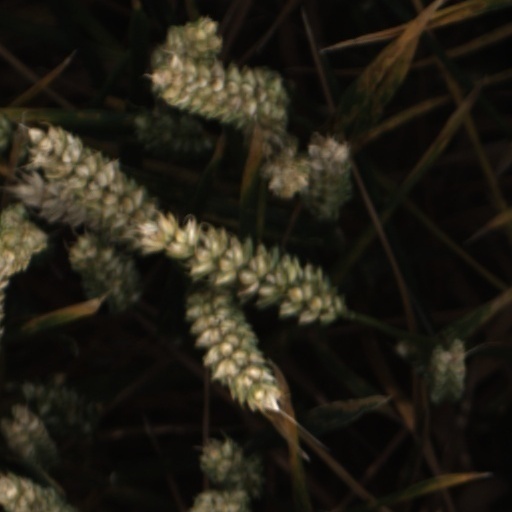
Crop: wheat